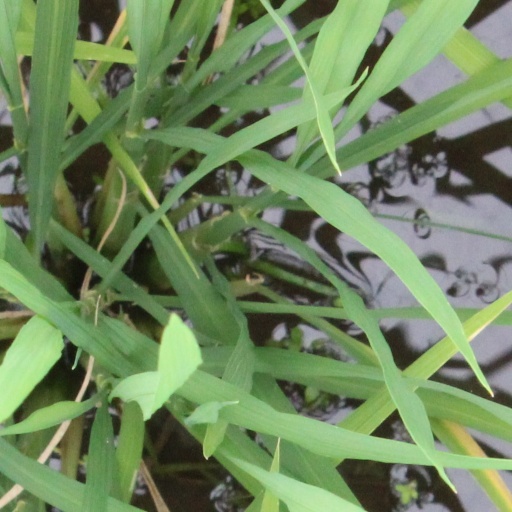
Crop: rice